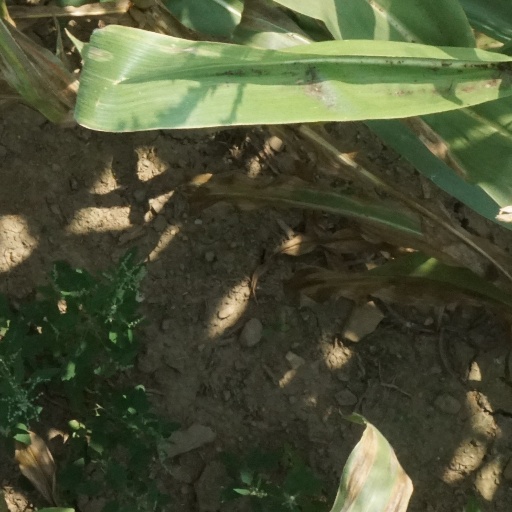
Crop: maize; corn